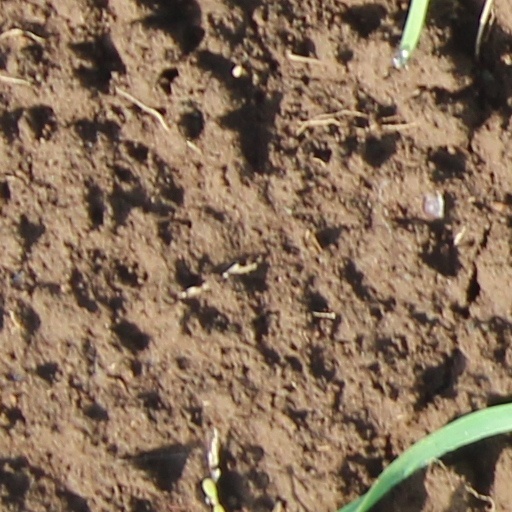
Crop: wheat